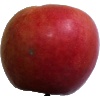
Label: Apple Crimson Snow 1